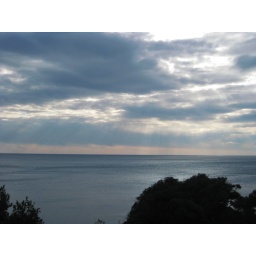
a brushstroke of pink in a cloudy sky